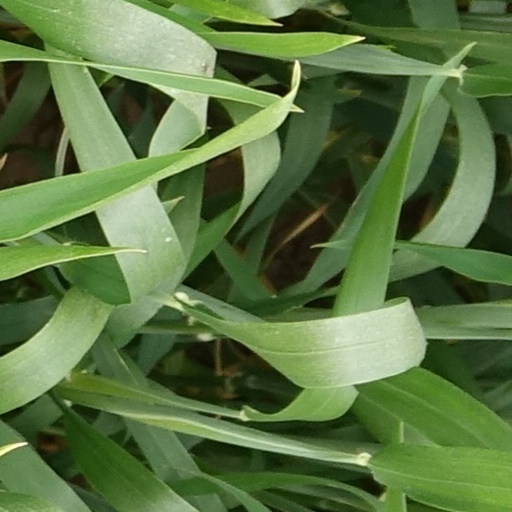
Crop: wheat